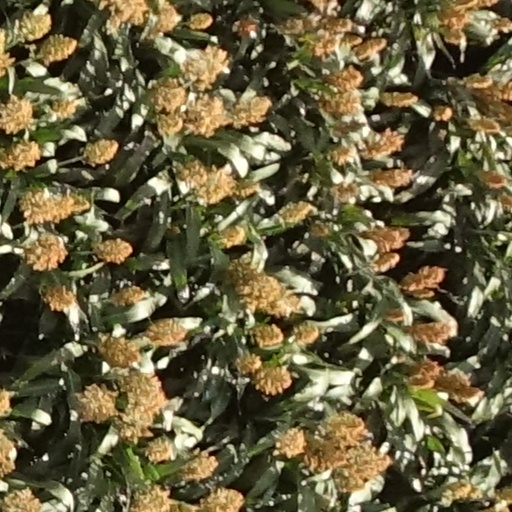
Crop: sorghum